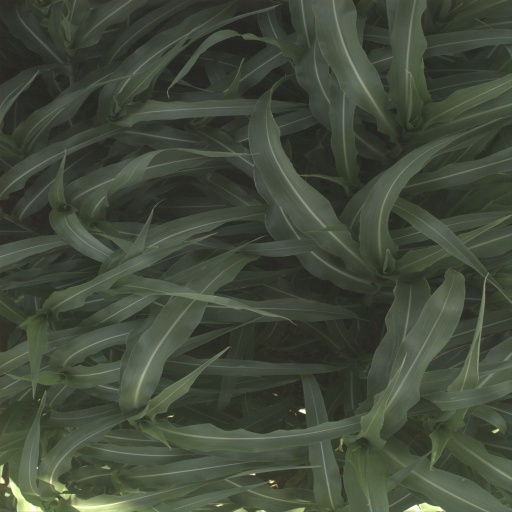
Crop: sorghum